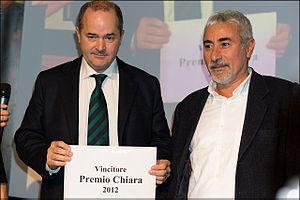
Pino Cacucci, né le 7 décembre 1955 à Alexandrie, dans le Piémont, est un écrivain, scénariste et traducteur italien, auteur de plusieurs romans policiers et historiques.